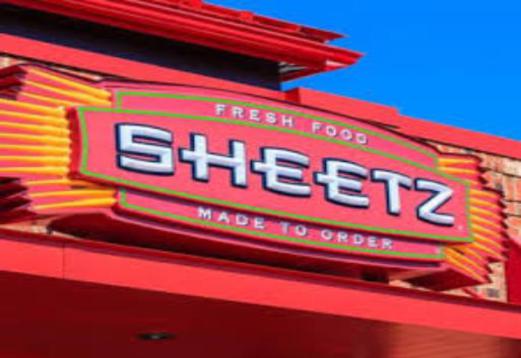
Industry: Food